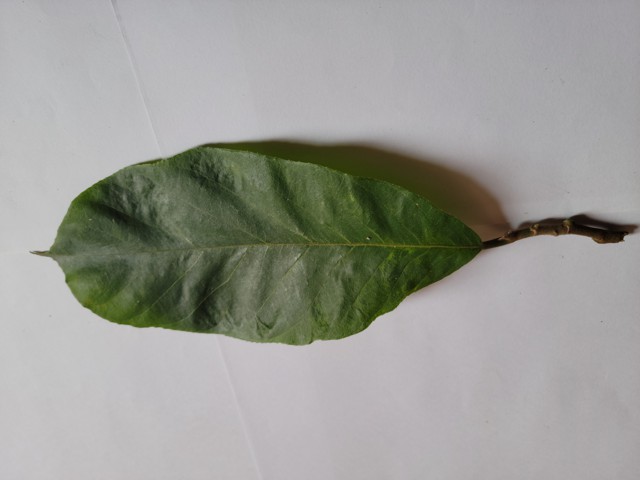
Plant: chapalish